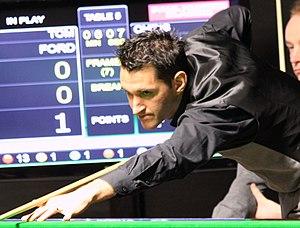
Tom Ford, né le 17 août 1983 à Glen Parva, Leicestershire, est un joueur de snooker anglais, professionnel de 2001 à 2002. Il redevient ensuite professionnel en 2003, et l'est encore aujourd'hui.